Maropitant

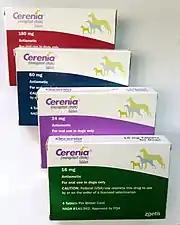
Packaging of oral maropitant

Maropitant's bioavailability is unaffected by the presence of food. Bioavailability is 91% at the standard subcutaneous dose but 24% at the standard oral dose; the standard oral dose is higher to partially compensate for incomplete bioavailability. It binds to plasma proteins at a rate of 99.5%; it has a low volume of distribution (9 L/kg) and is thus not extensively absorbed. Subcutaneously administered maropitant had peak plasma concentration around half an hour after administration; the mean half-life is 6–8 hours, and a single dose lasts 24 hours in dogs. Orally administered maropitant reached its peak plasma concentration within two hours.